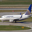
Label: airplane